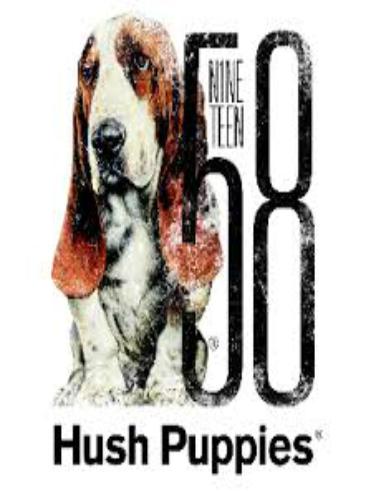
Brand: Hush Puppies
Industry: Clothes